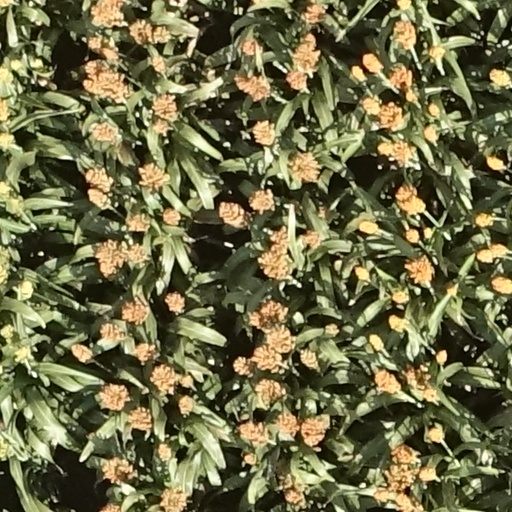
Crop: sorghum